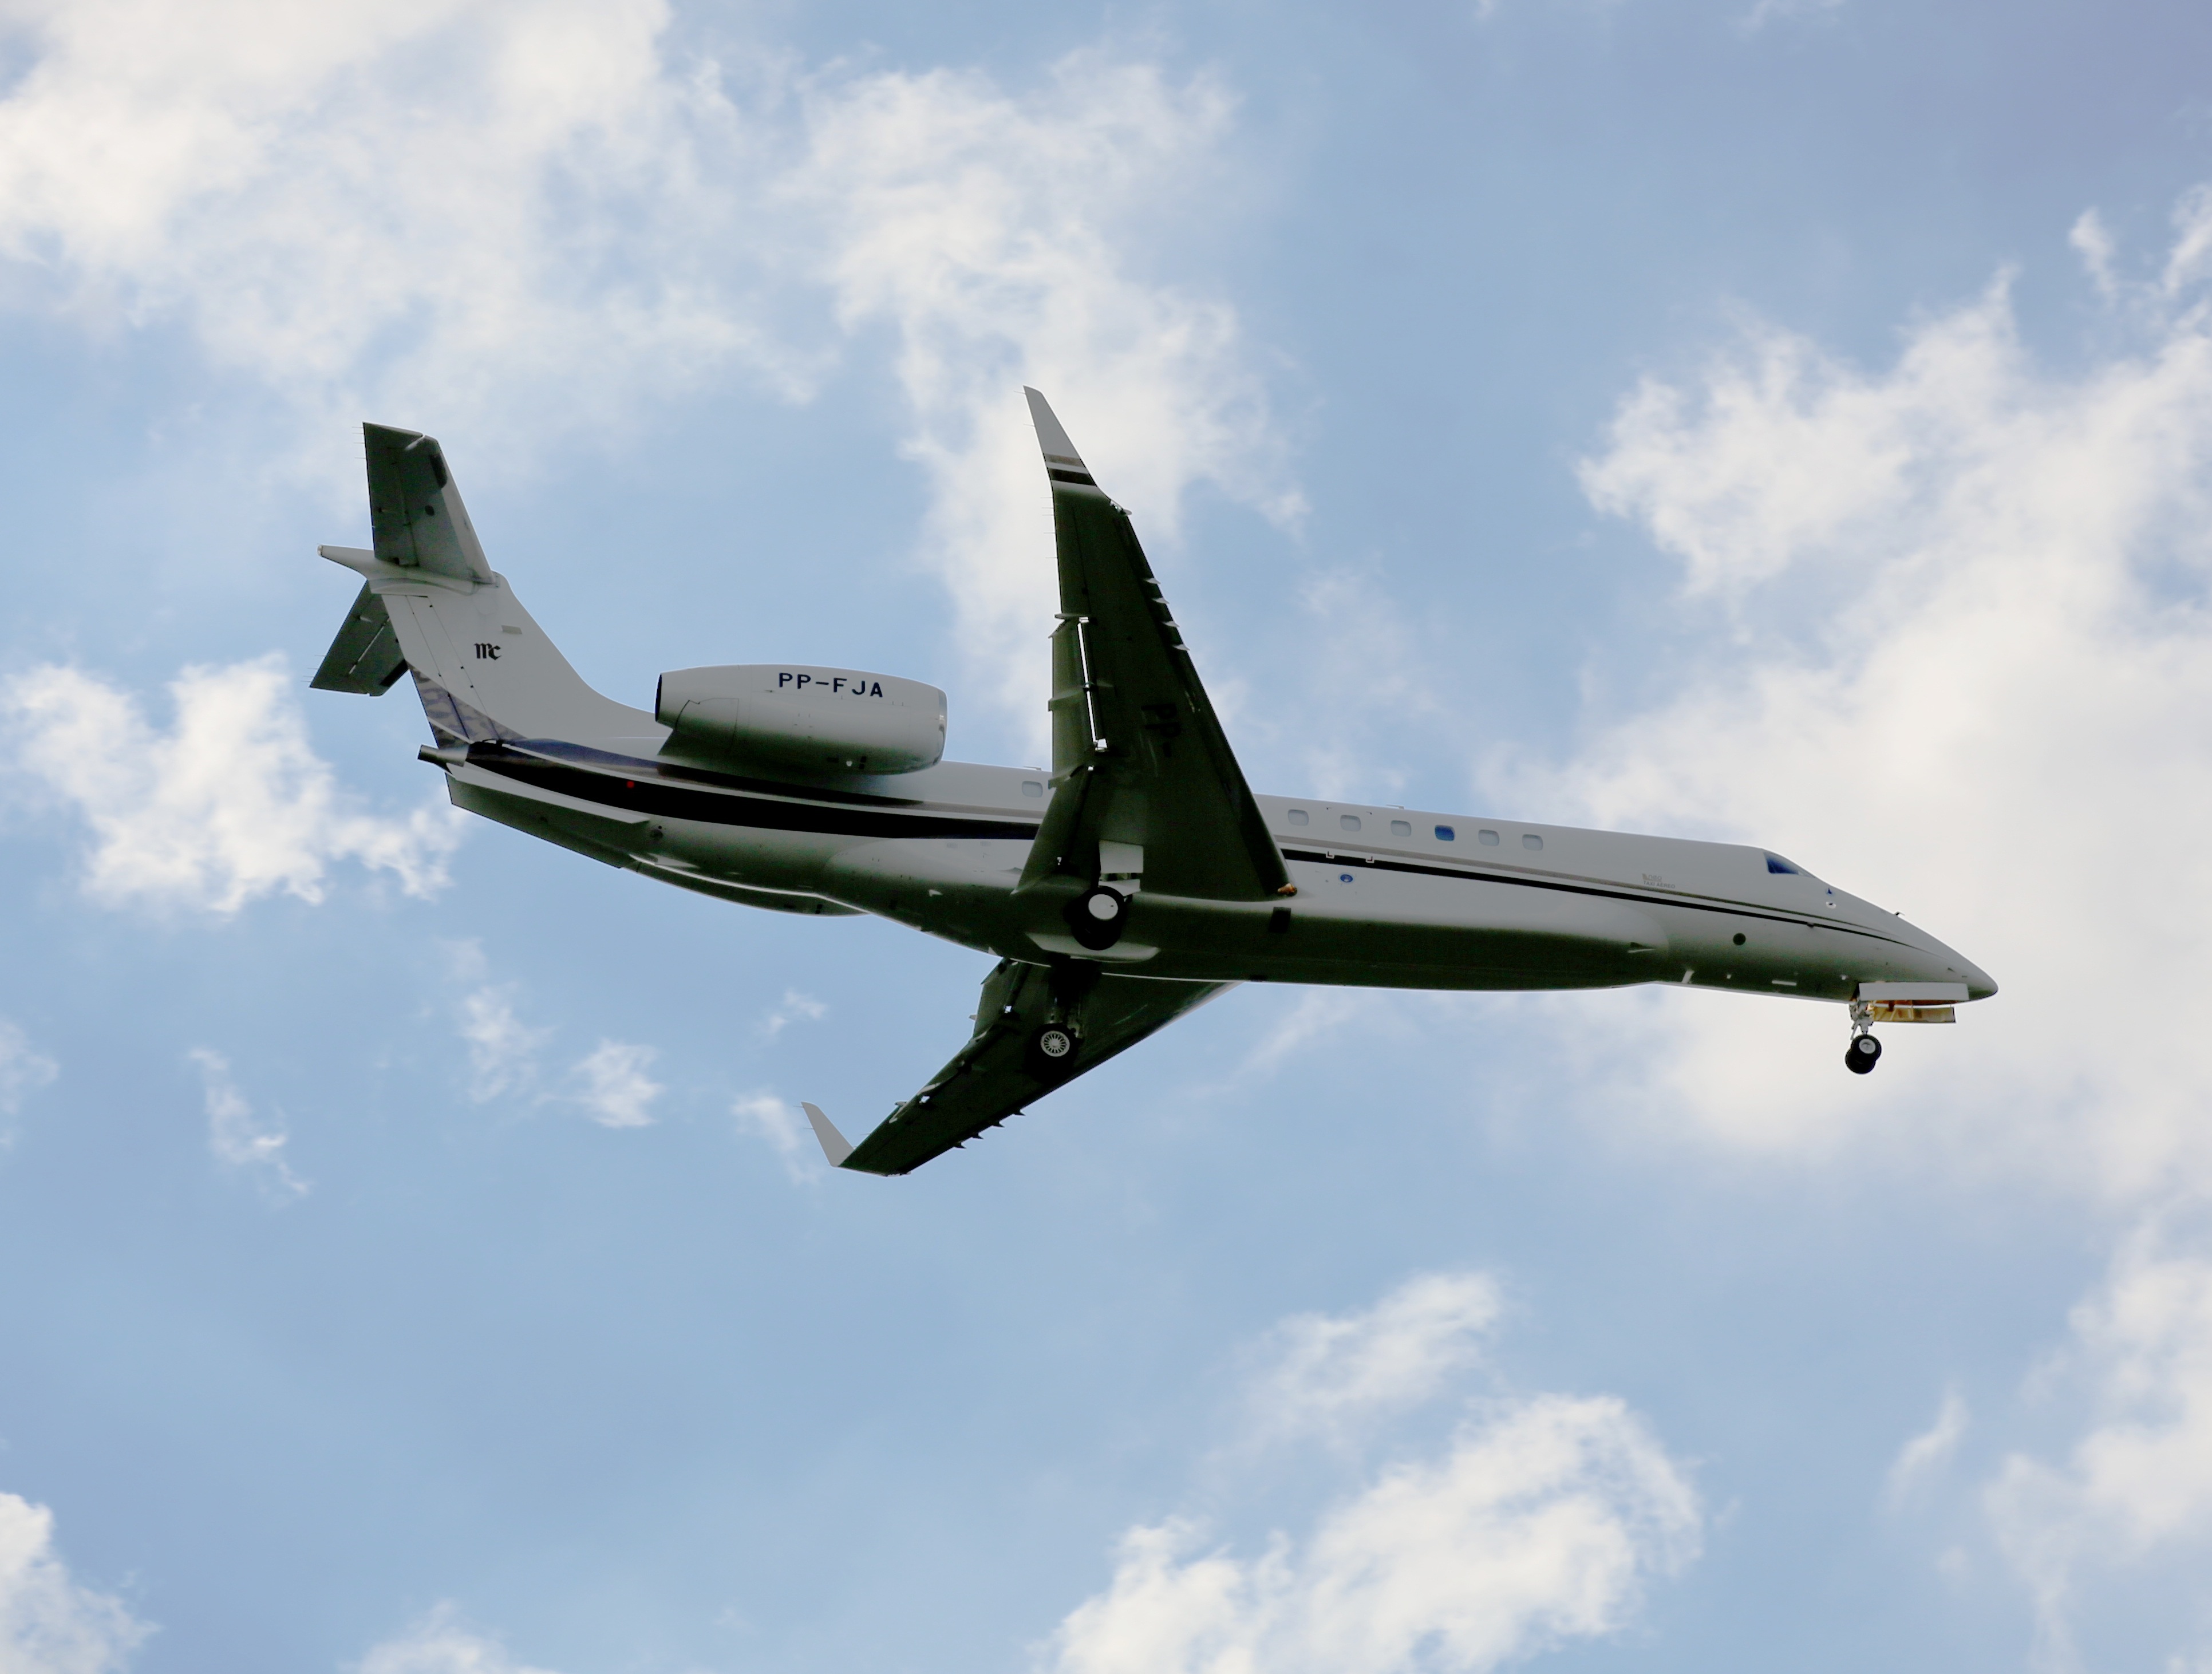
wing, cloud, sky, air, flying, fly, airport, airplane, plane, aircraft, jet, vehicle, airline, aviation, flight, ride, trip, clouds, luxury, airliner, motor, commercial, brazil, takeoff, take off, air transport, air force, jet aircraft, particular, airport sao paulo, air travel, atmosphere of earth, narrow body aircraft, aircraft engine